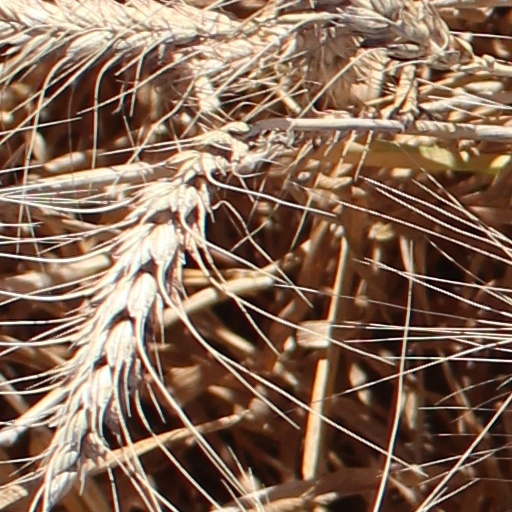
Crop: wheat